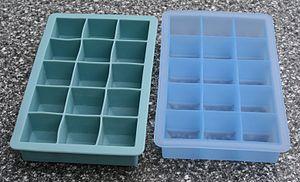
Les silicones, ou polysiloxanes, sont des composés inorganiques formés d'une chaîne silicium-oxygène dans laquelle des groupes se fixent sur les atomes de silicium. Certains groupes organiques peuvent être utilisés pour relier entre elles plusieurs de ces chaînes. Le type le plus courant est le polydiméthylsiloxane linéaire. Le second groupe en importance de matériaux en silicone est celui des résines silicone, formées par des oligosiloxanes ramifiés ou en forme de cage.